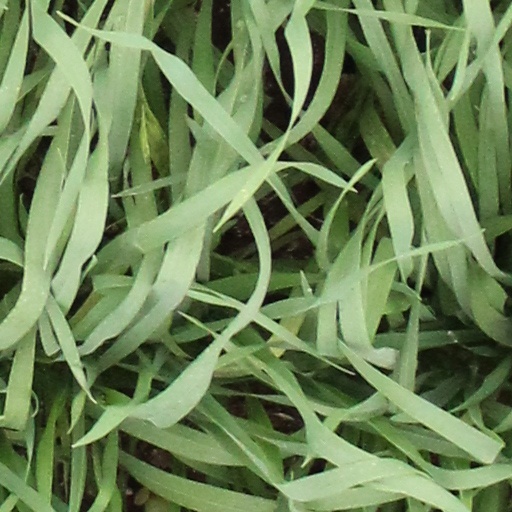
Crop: wheat